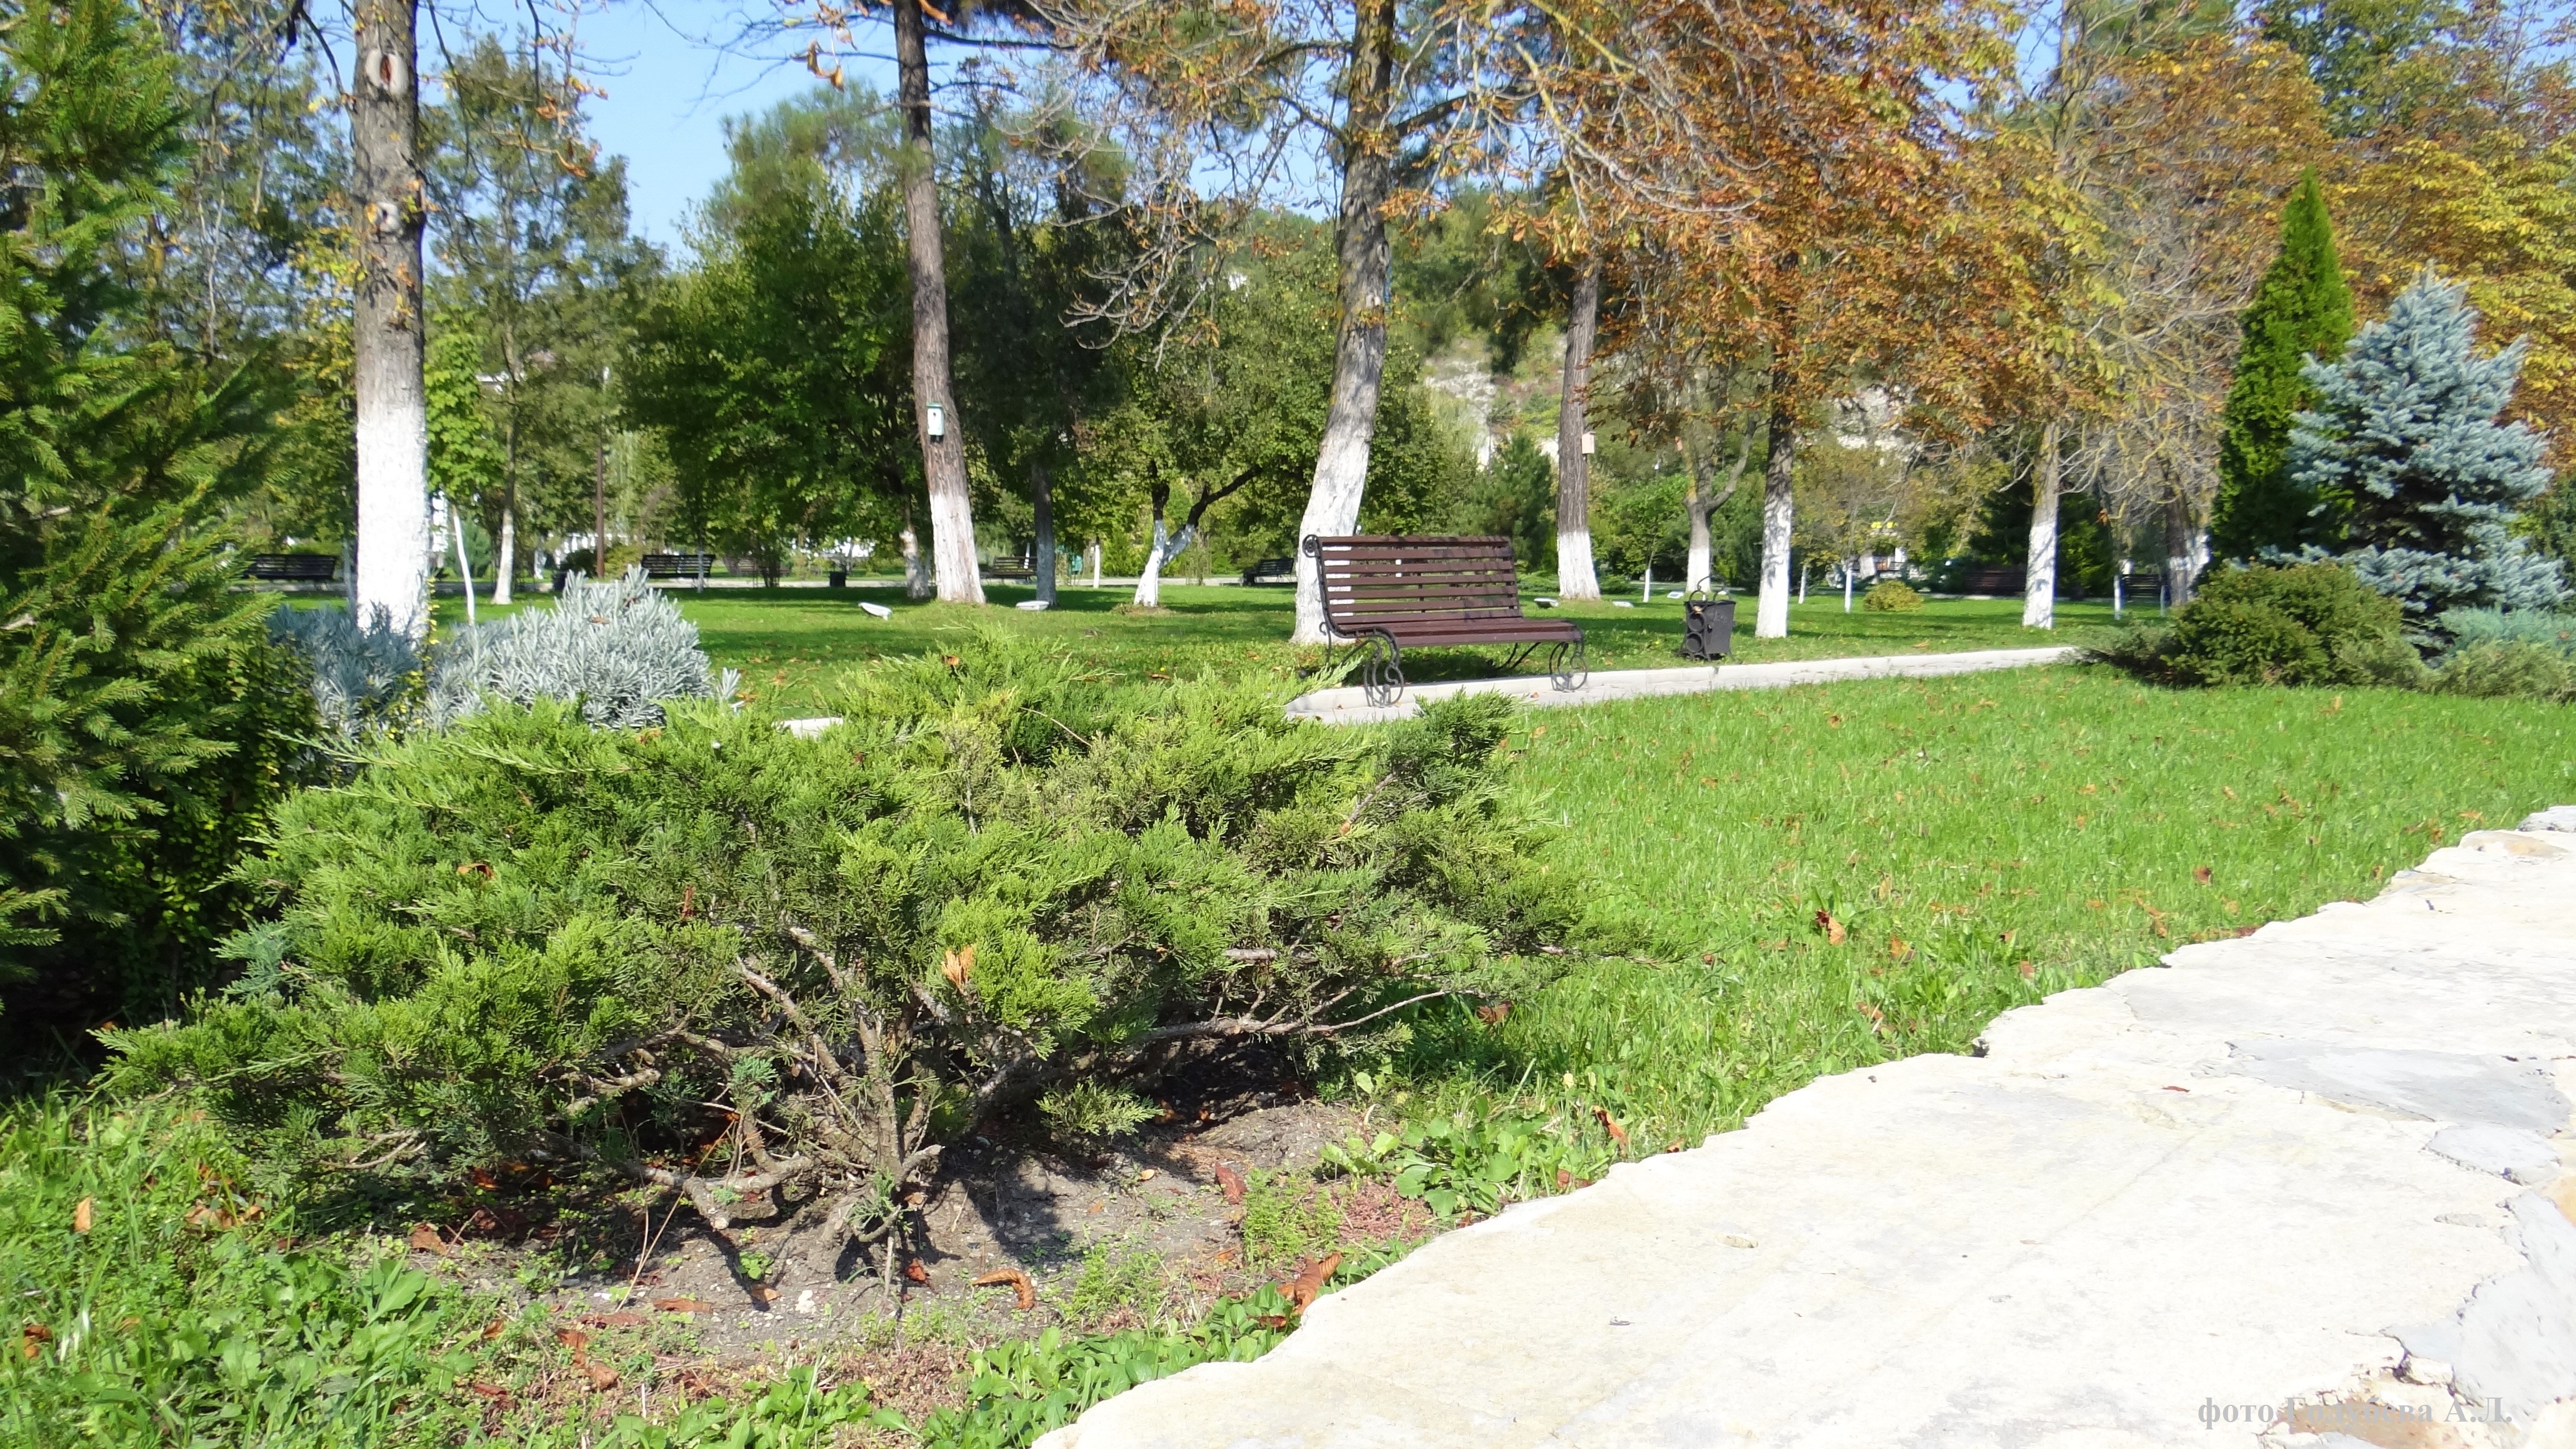
trees, park, green, summer, beautiful, tree, vegetation, cemetery, natural landscape, biome, grass, woody plant, plant, leaf, land lot, grass family, garden, landscape, grave, evergreen, botanical garden, lawn, shrub, walkway, landscaping, recreation, grove, yard, headstone, house